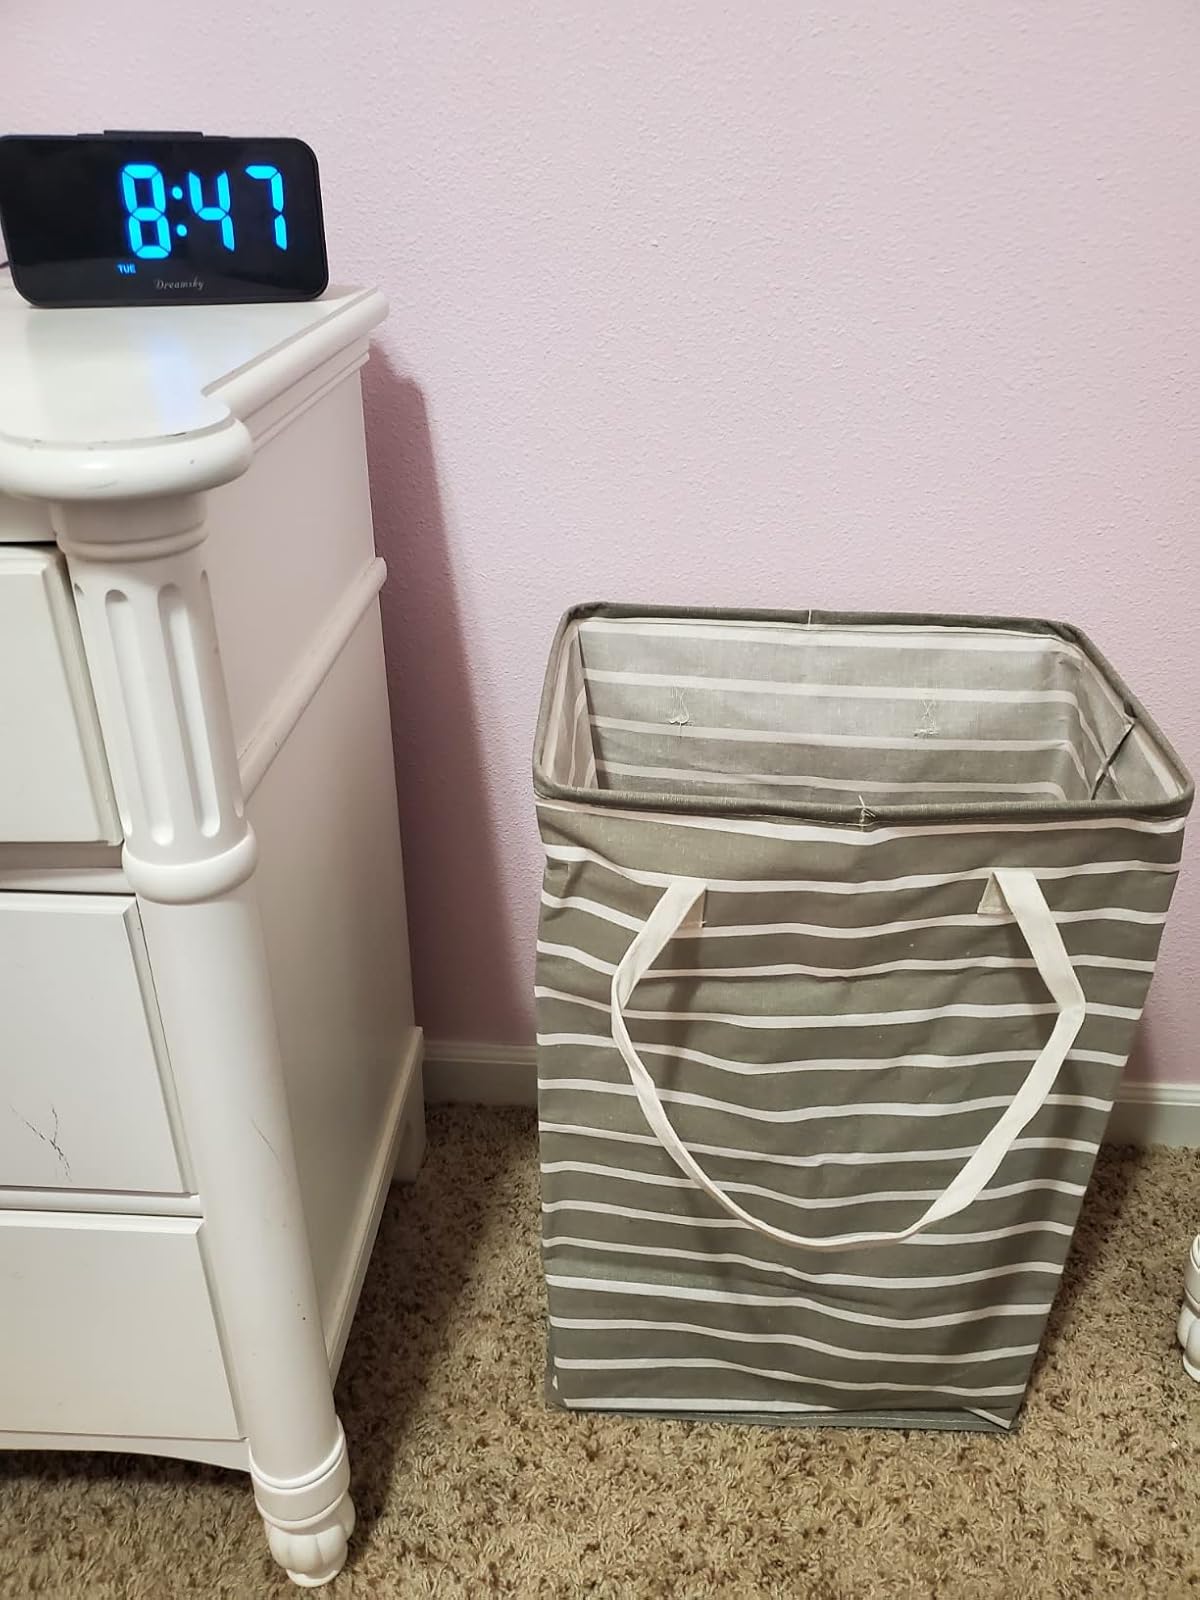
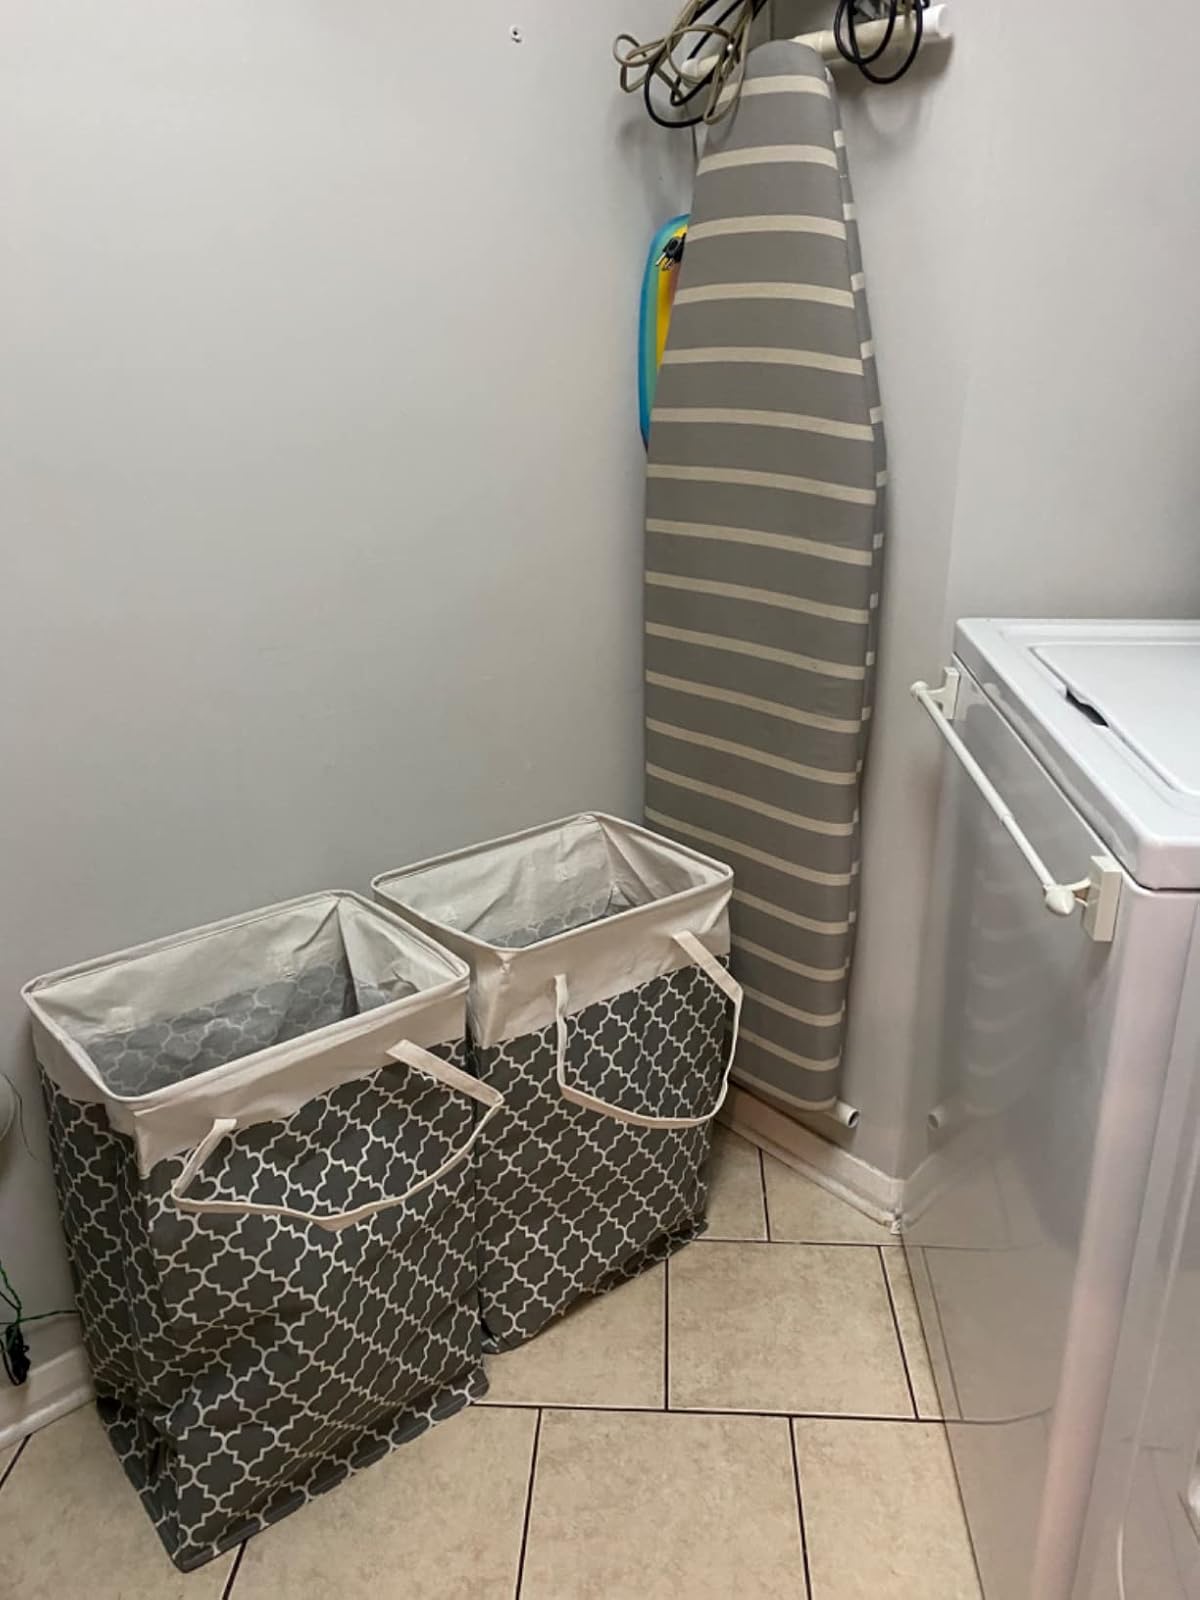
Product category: items_hamper
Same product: no